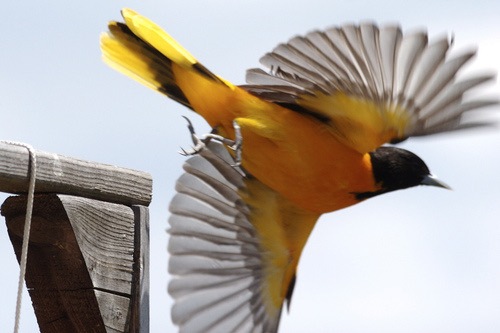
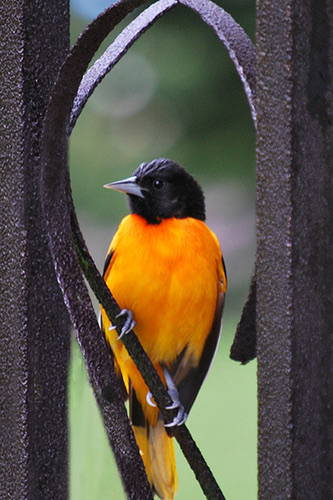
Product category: misc
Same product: yes